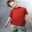
Label: boy